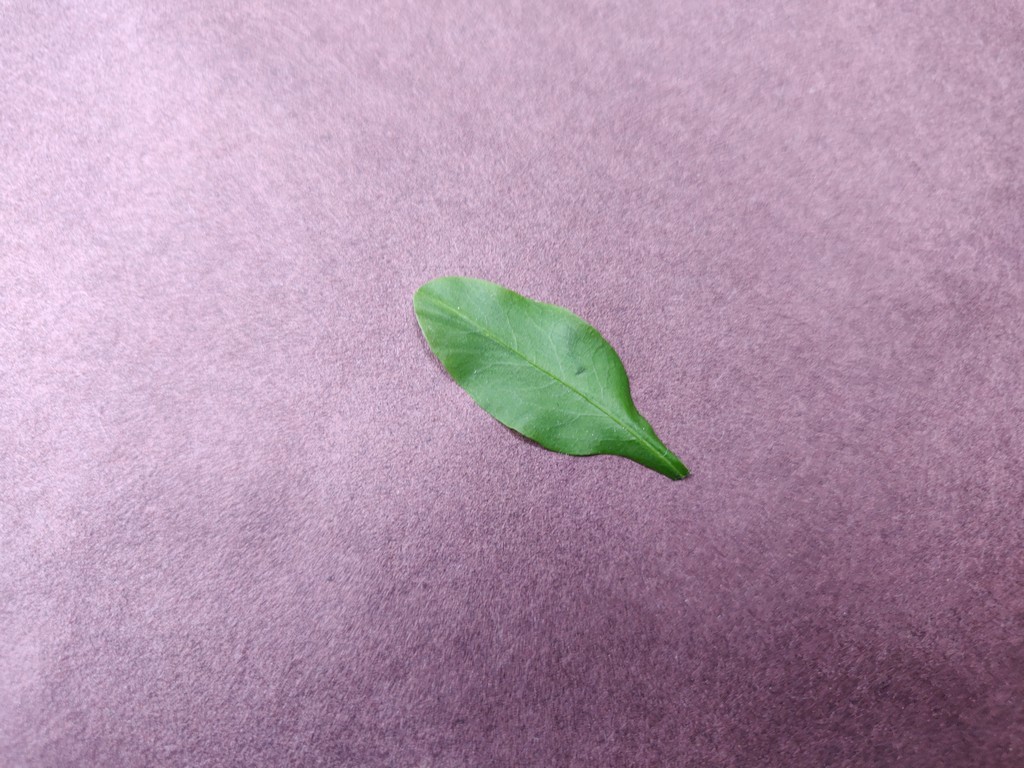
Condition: Healthy
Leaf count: single
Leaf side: front